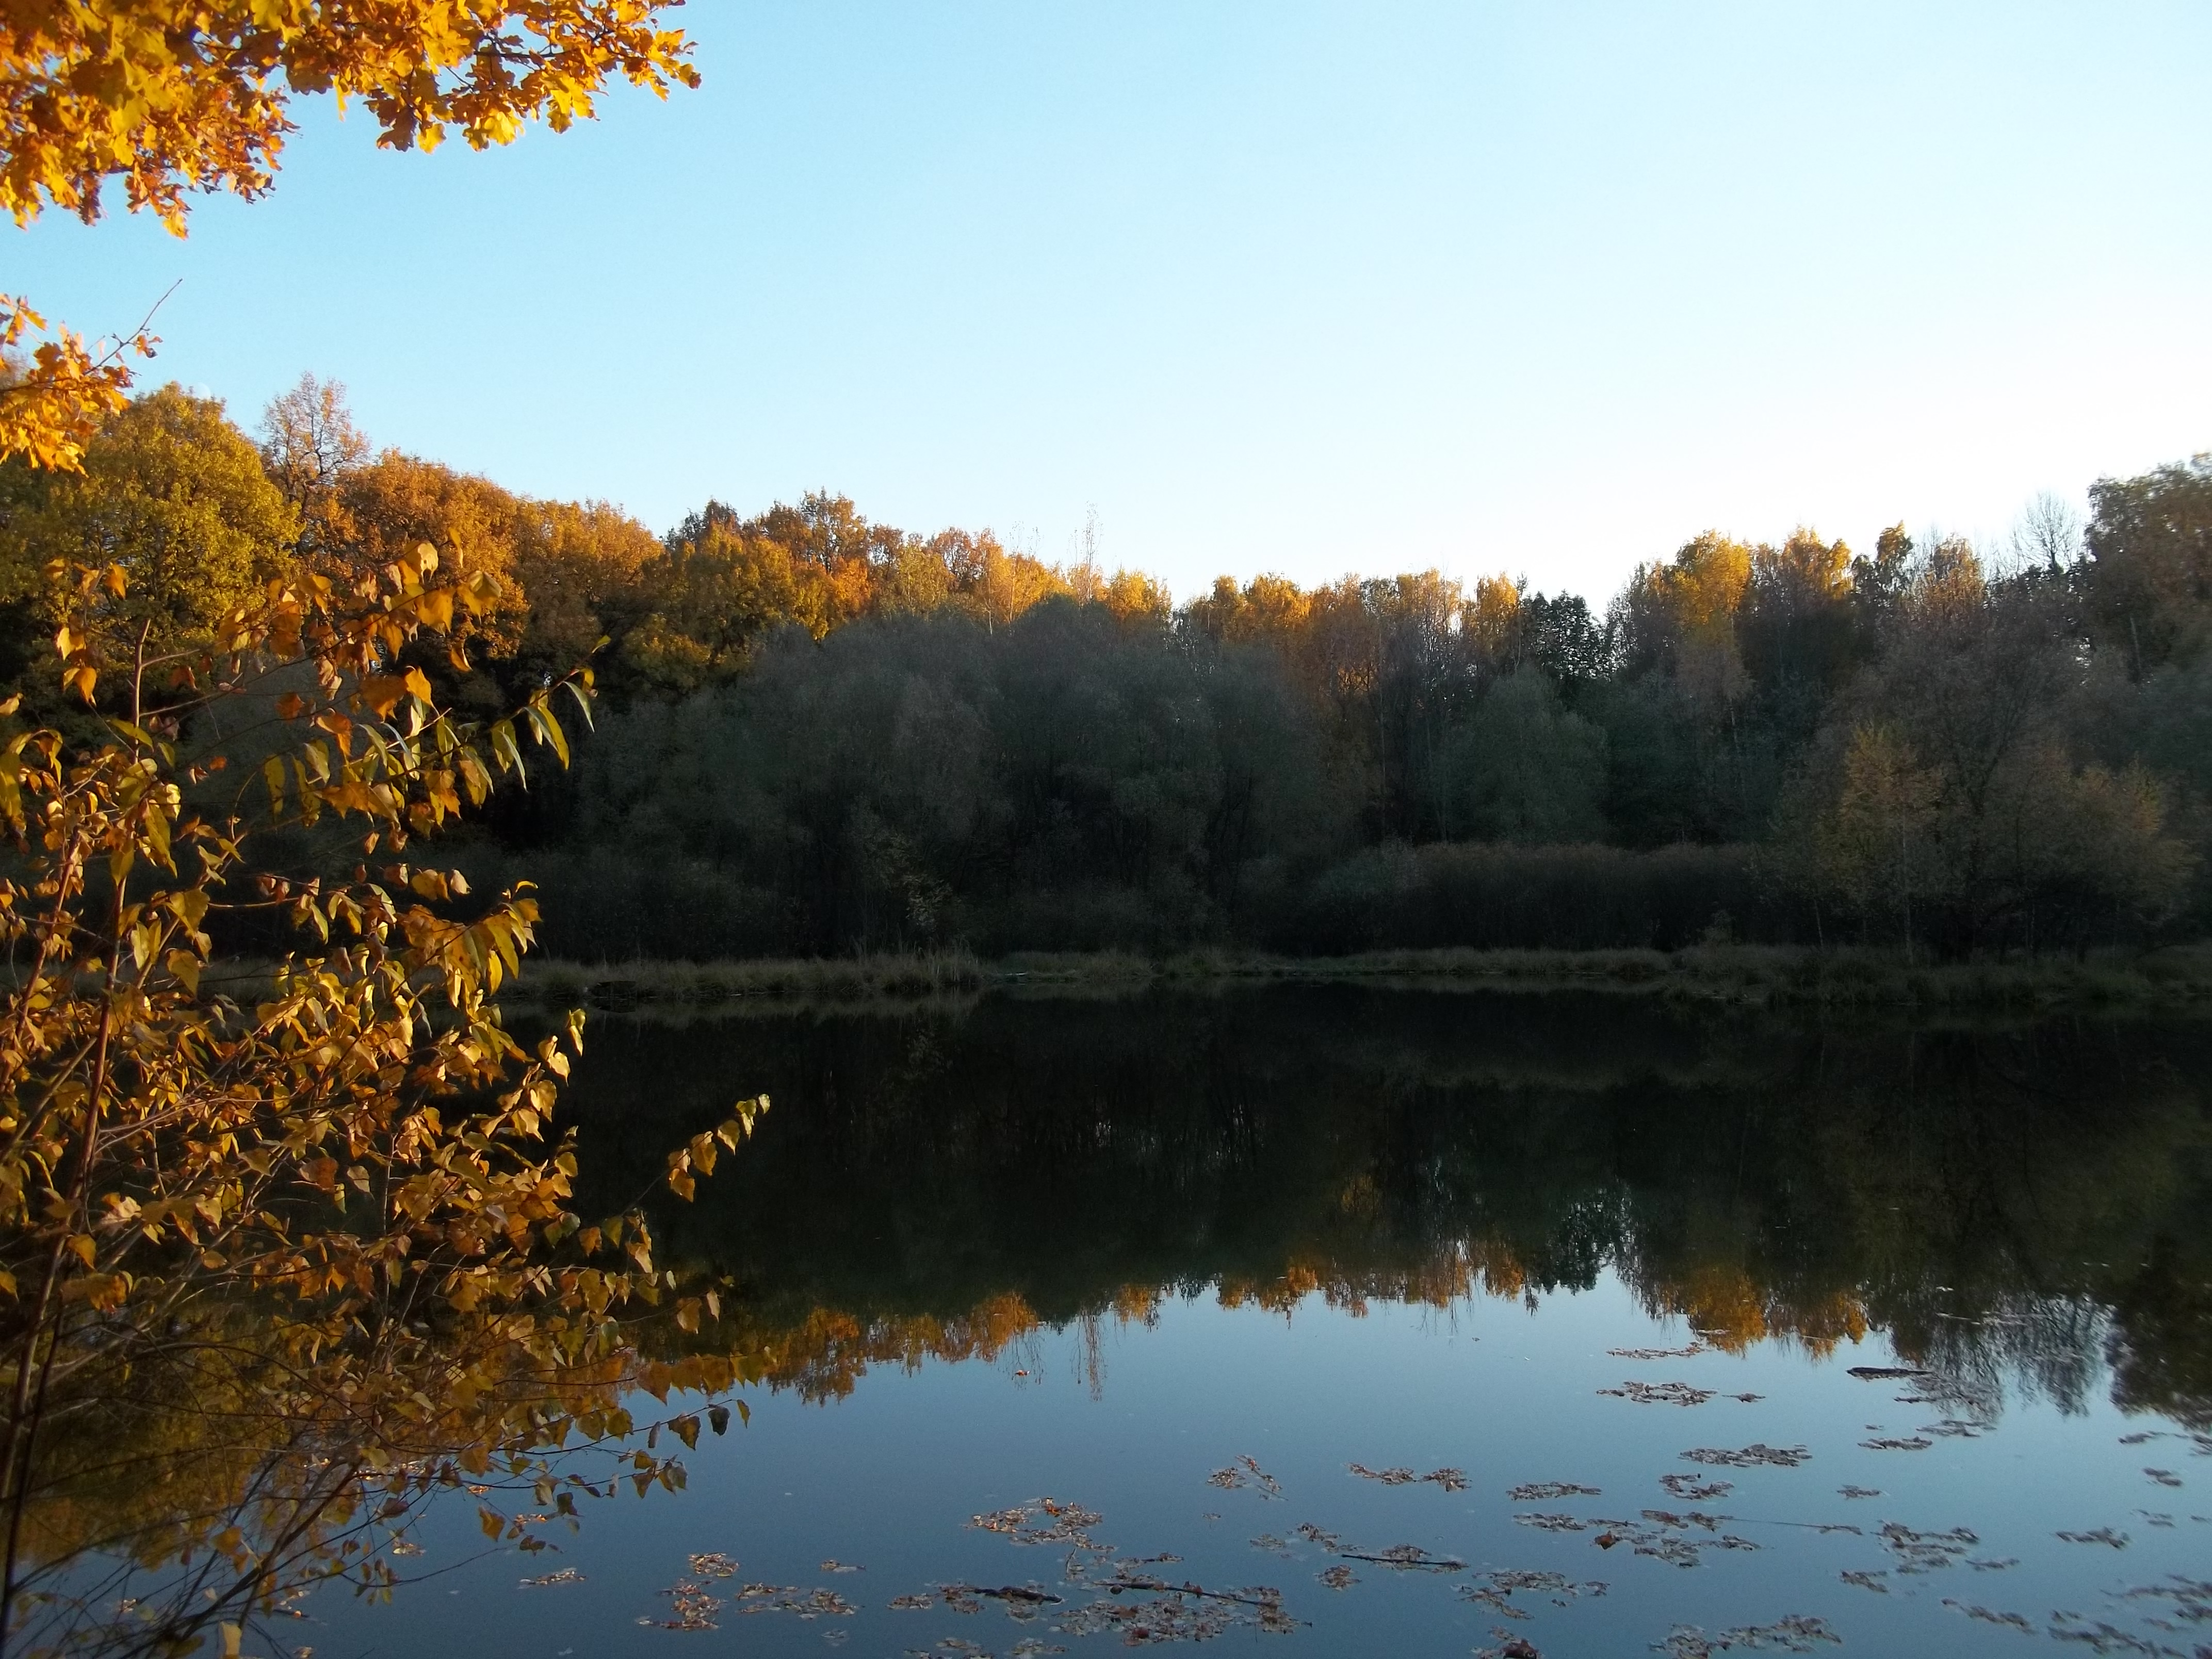
nature, reflection, water, leaf, body of water, lake, sky, autumn, nature reserve, pond, wilderness, tree, waterway, bank, reservoir, river, morning, wetland, evening, loch, dawn, sunlight, biome, bayou, lacustrine plain, landscape, floodplain, water resources, state park, temperate broadleaf and mixed forest, calm, fish pond, plant, bog, forest, watercourse, marsh, maar